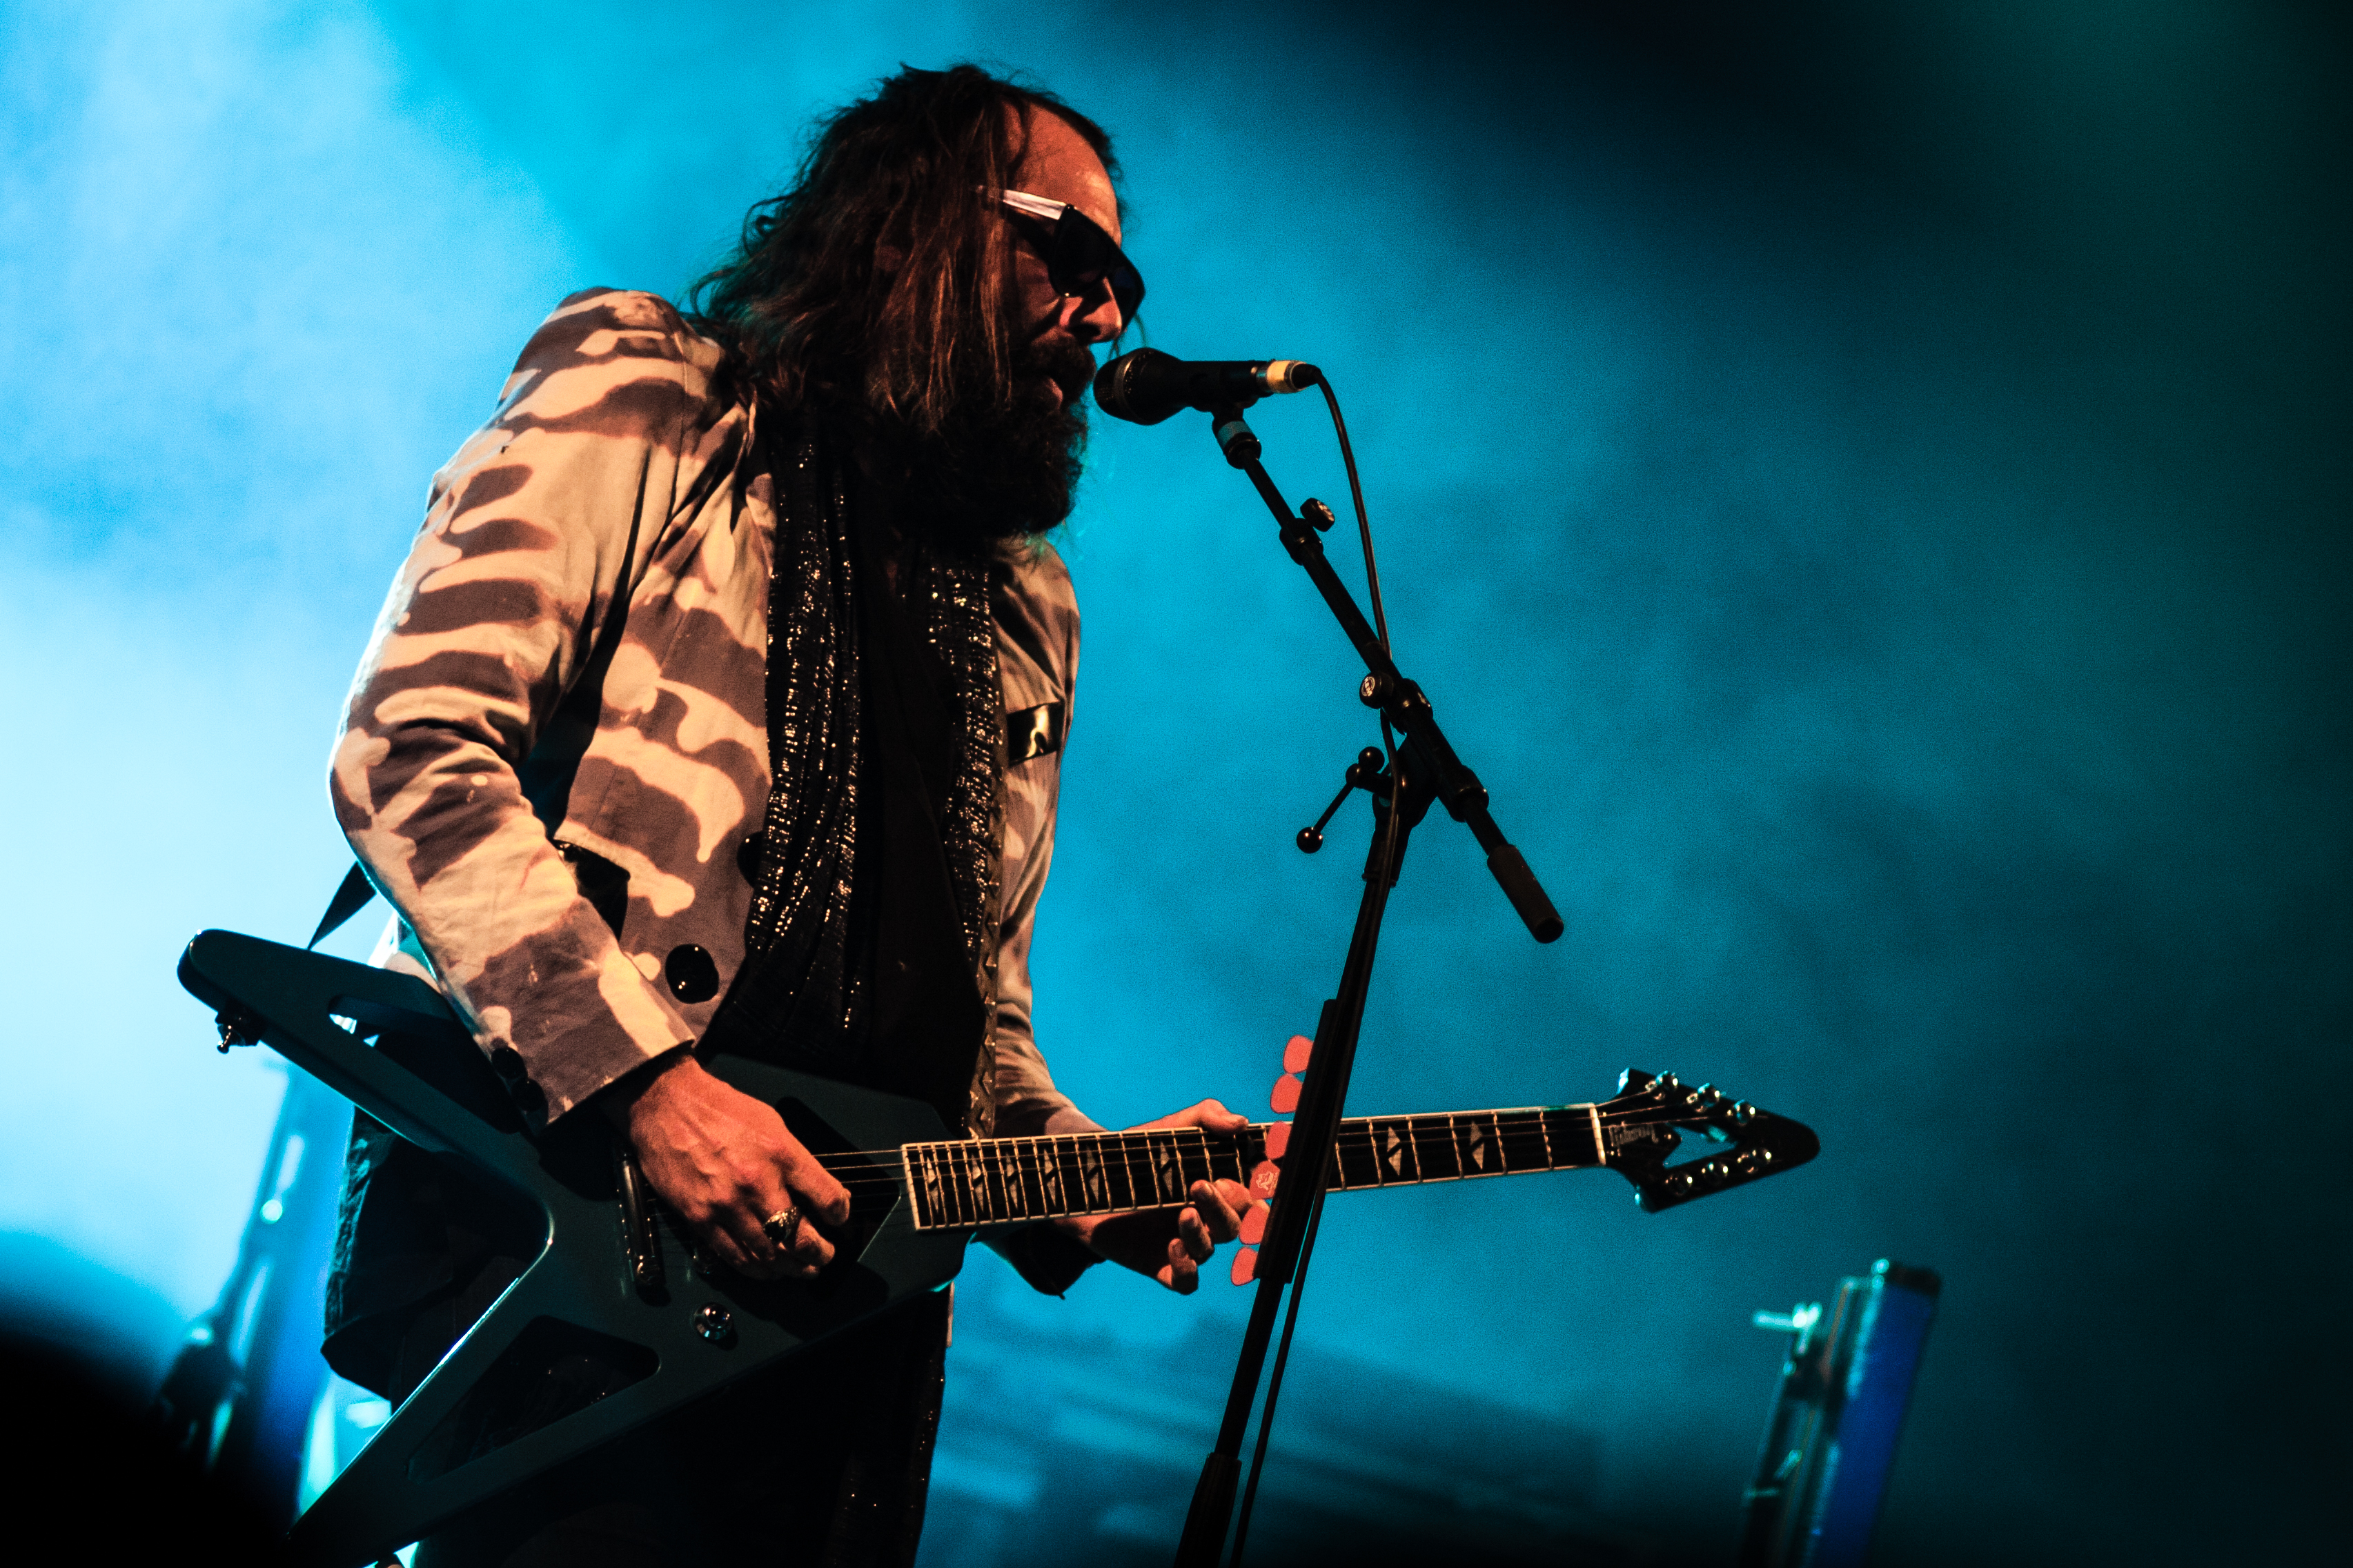
music, concert, live, canon, musician, performance art, festival, 40d, gig, stage, 2012, dour, alliance, bleue, sbastien, tellier, performance, bassist, singing, event, guitarist, drums, drummer, entertainment, performing arts, singer songwriter, rock concert